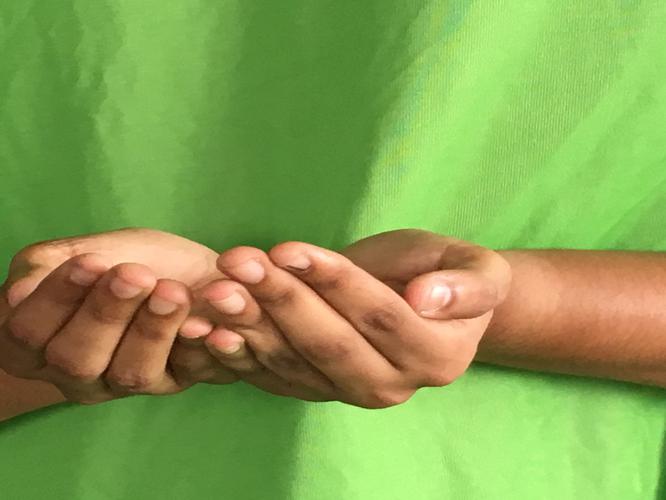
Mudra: Pushpaputa
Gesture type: double_hand